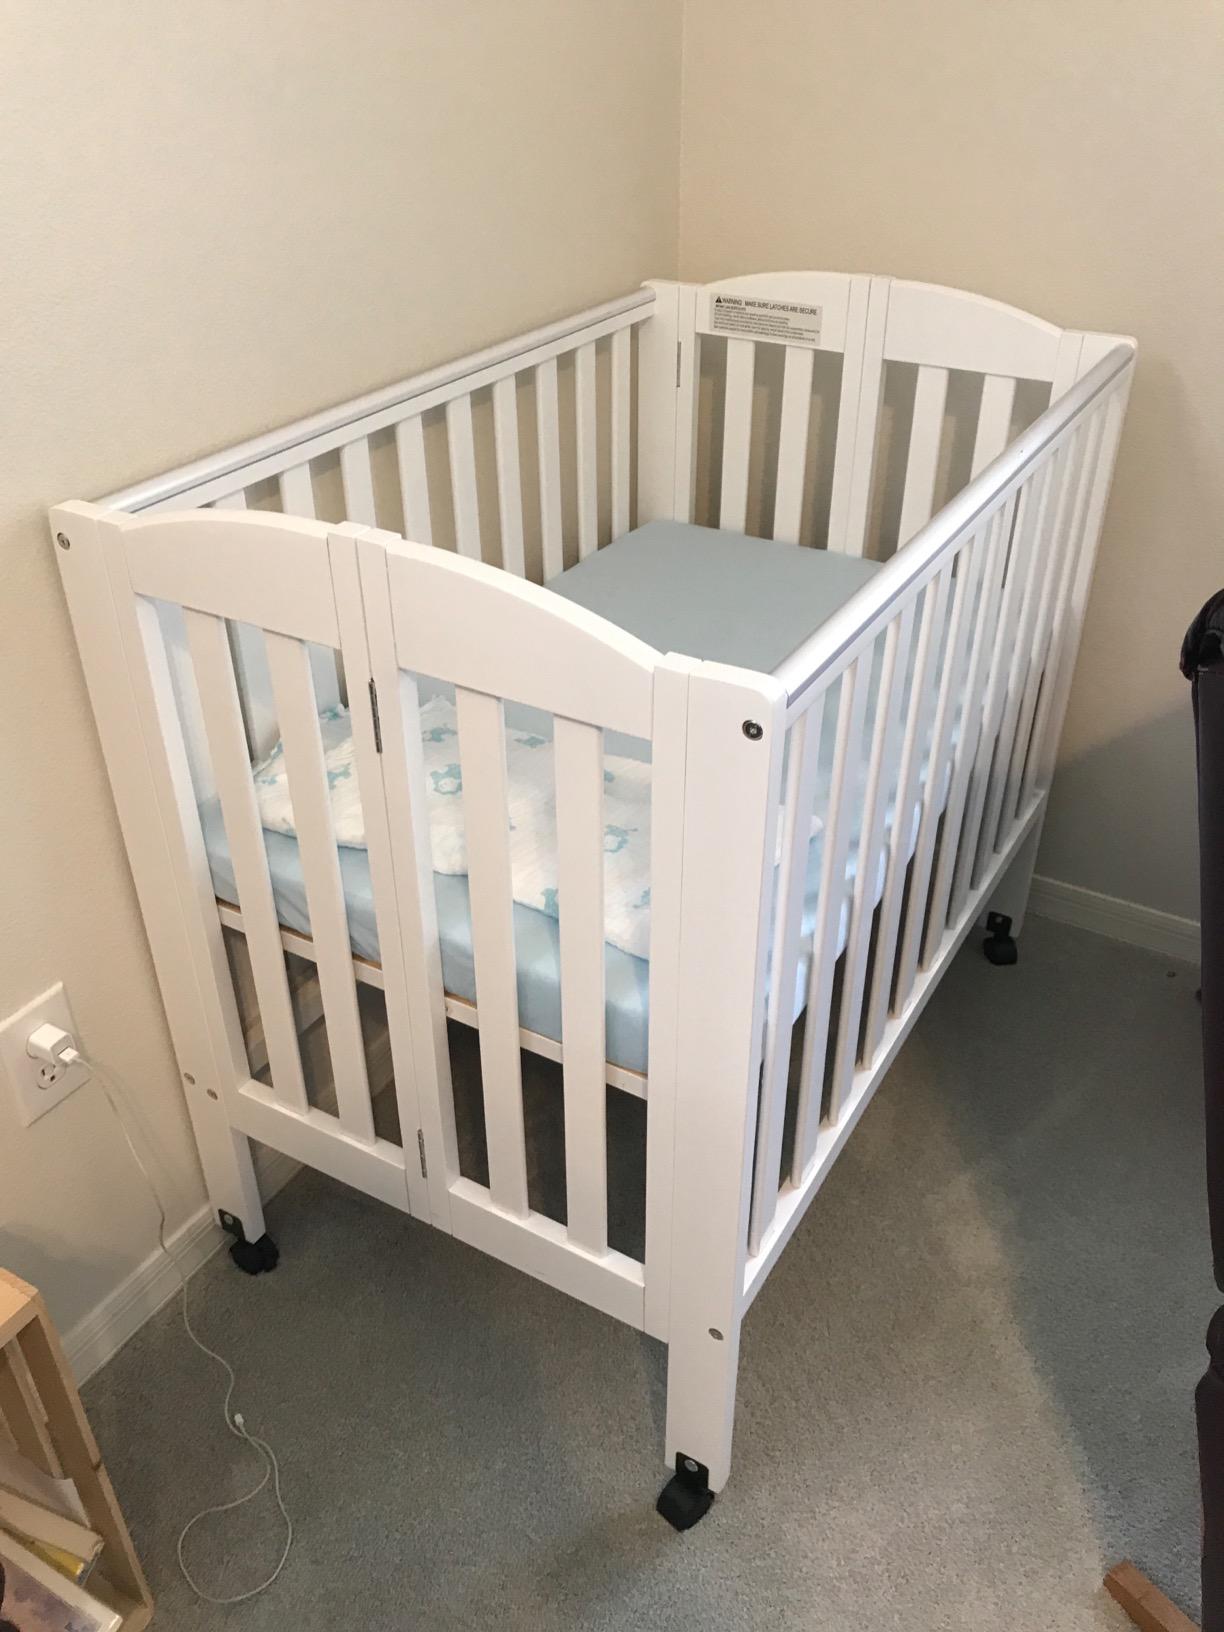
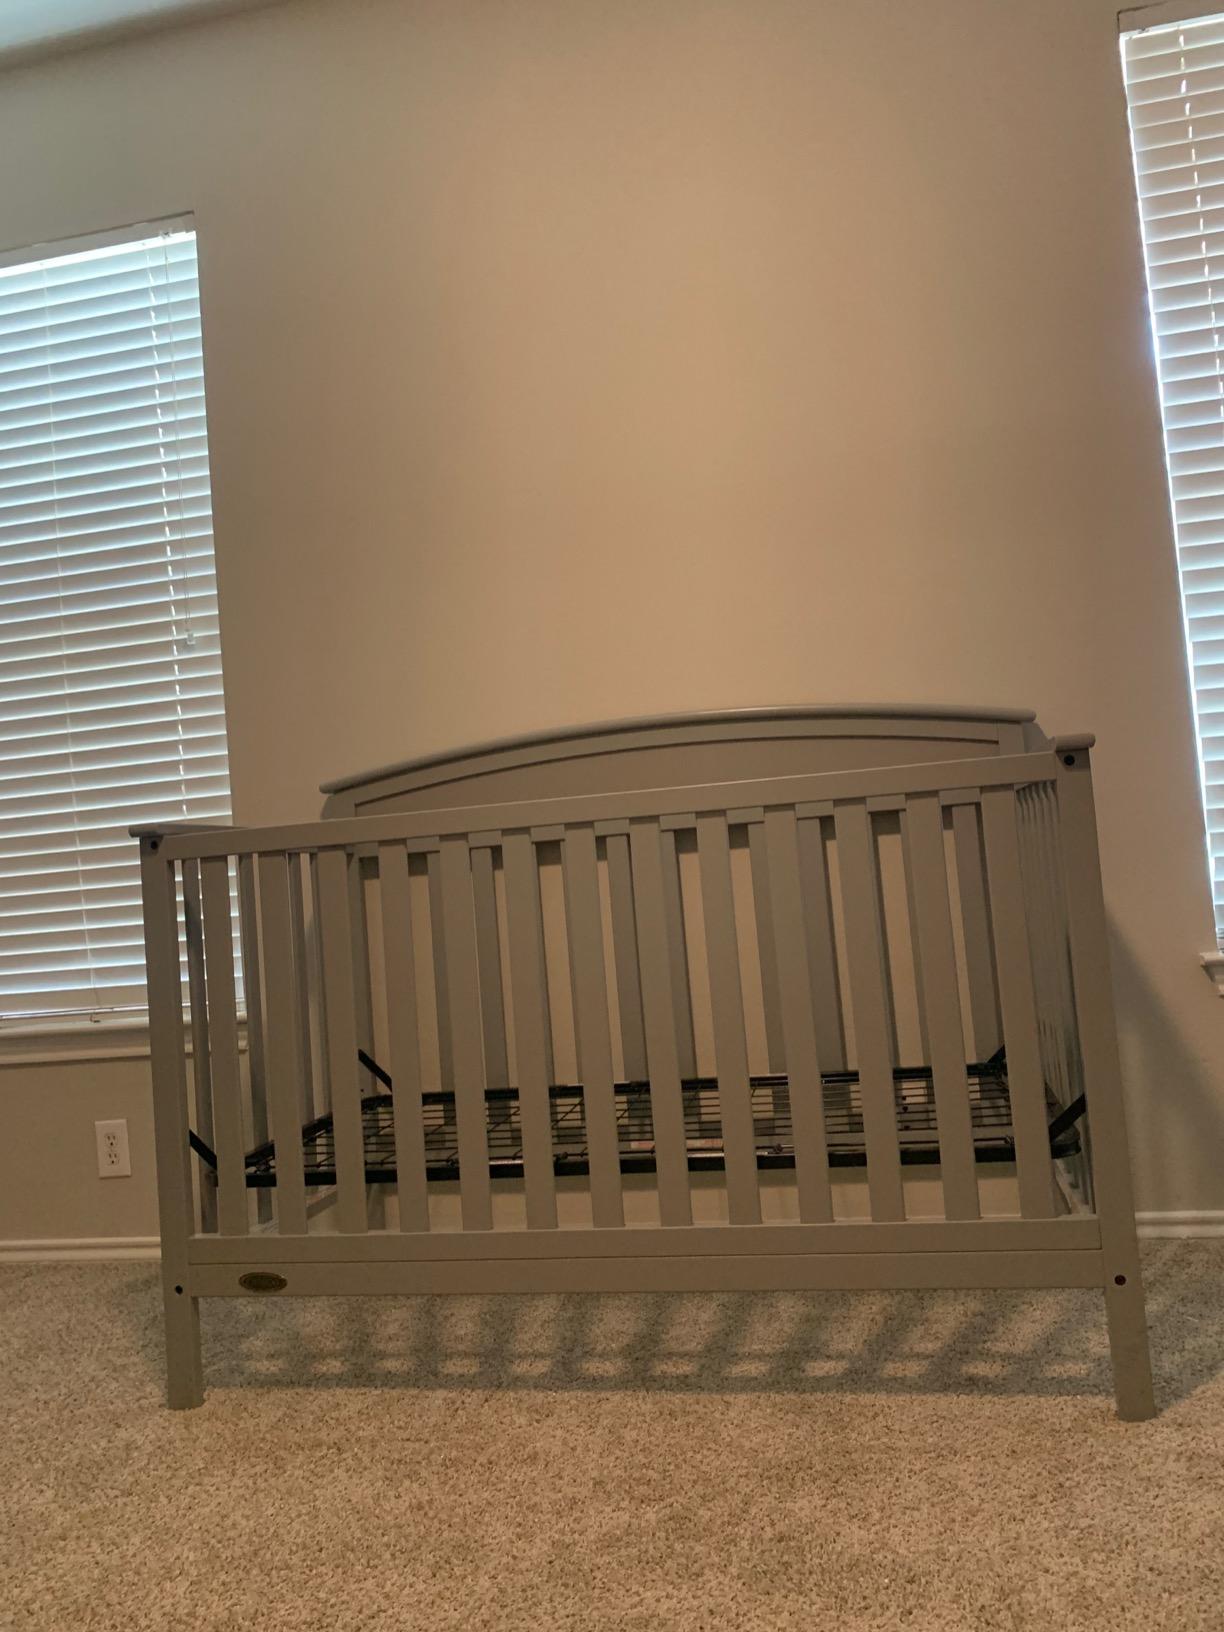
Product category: products_crib
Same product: no